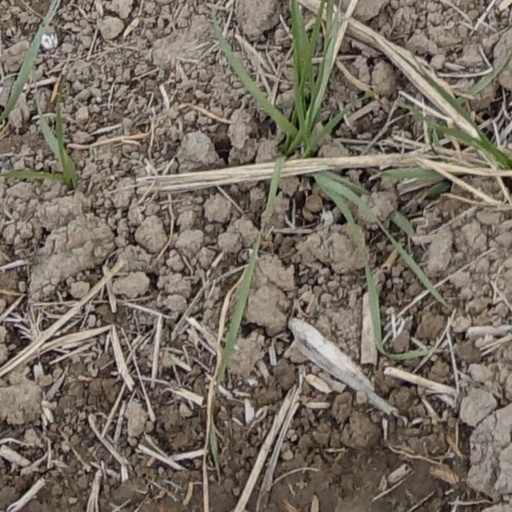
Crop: wheat